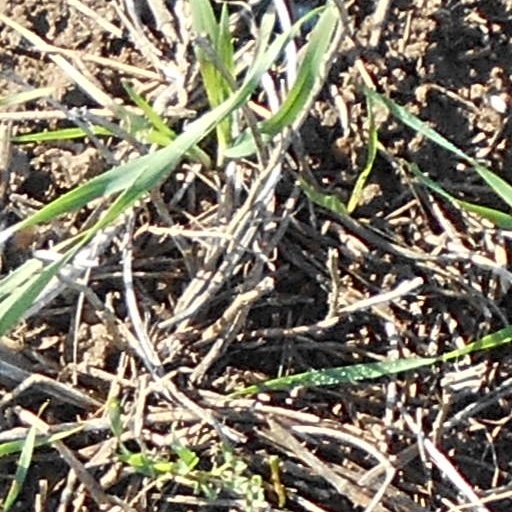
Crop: wheat